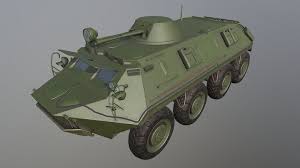
Label: BTR-60